Bridge (crater)

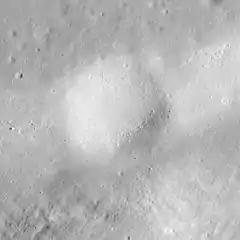
Apollo 15 panoramic camera image

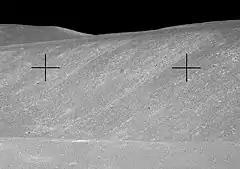
View of Bridge from near Elbow crater (Station 1).

Bridge is a feature on Earth's Moon, a crater in the Hadley–Apennine region.